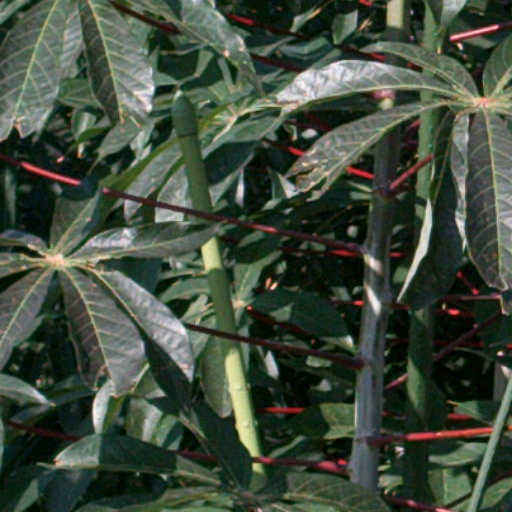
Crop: cassava